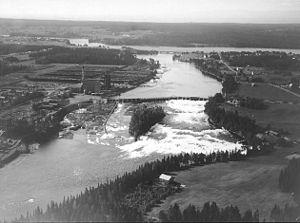
Rödön est une paroisse suédoise située dans la commune de Krokom, dans le Comté de Jämtland. Rödön se trouve sur les bords du lac Storsjön à environ 20 km d'Östersund.